Paper wasp

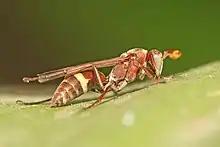
Paper wasp on a spider lily leaf – they are considered beneficial by gardeners.

The nests of most true paper wasps are characterized by having open combs with cells for brood rearing. The wasps gather fibers from dead wood and plant stems, which they mix with saliva, and use to construct nests that appear made out of gray or brown papery material. A 'petiole', or constricted stalk attaches the nest to a branch or other structure.